William C. and Margaret Egloff House

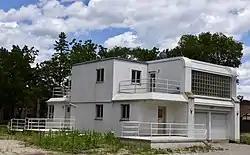

The William C. and Margaret Egloff House is a historic building located in Mason City, Iowa, United States. The house is a rare example of the International style in the Midwest. It was designed by St. Paul, Minnesota architect E. Richard Cone, who was also William Egloff's brother-in-law. The two-story structure is covered with stucco. It features a two-bay off-centered garage, a wall of glass block windows, built-in dressers, rounded corner shelving, a black smokestack fireplace, and a recreation room that resembles the inside of a ship. It has porthole windows and an inlaid rubber compass in the floor. William Egloff was a local physician who enjoyed sailing. Contrary to local lore, the house's various nautical theme's "stemmed from (Egloff's) pleasure sailing and Atlantic sea voyages rather than from service in the U.S. Navy." It was moved from its original location on Seventh Street N.E., along the Winnebago River, after it sustained damage in a flood in 2008. The house was listed on the National Register of Historic Places in 2017.